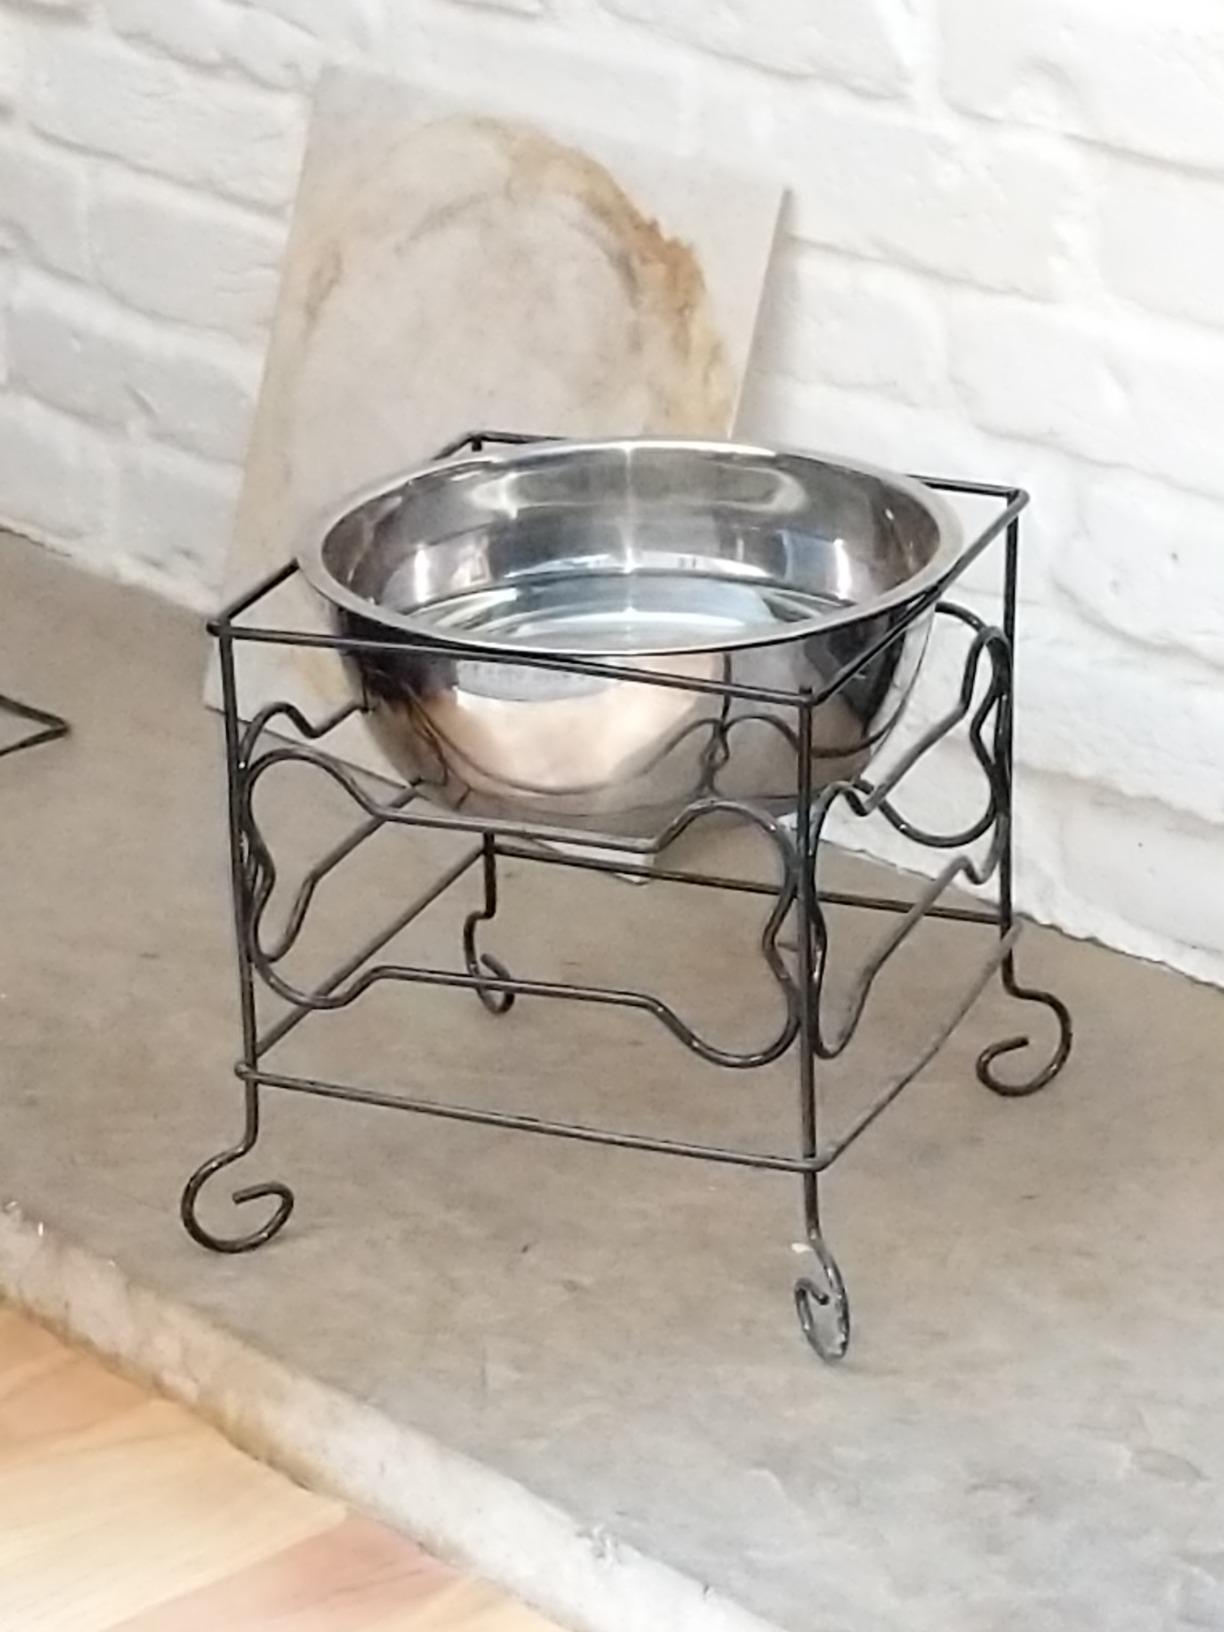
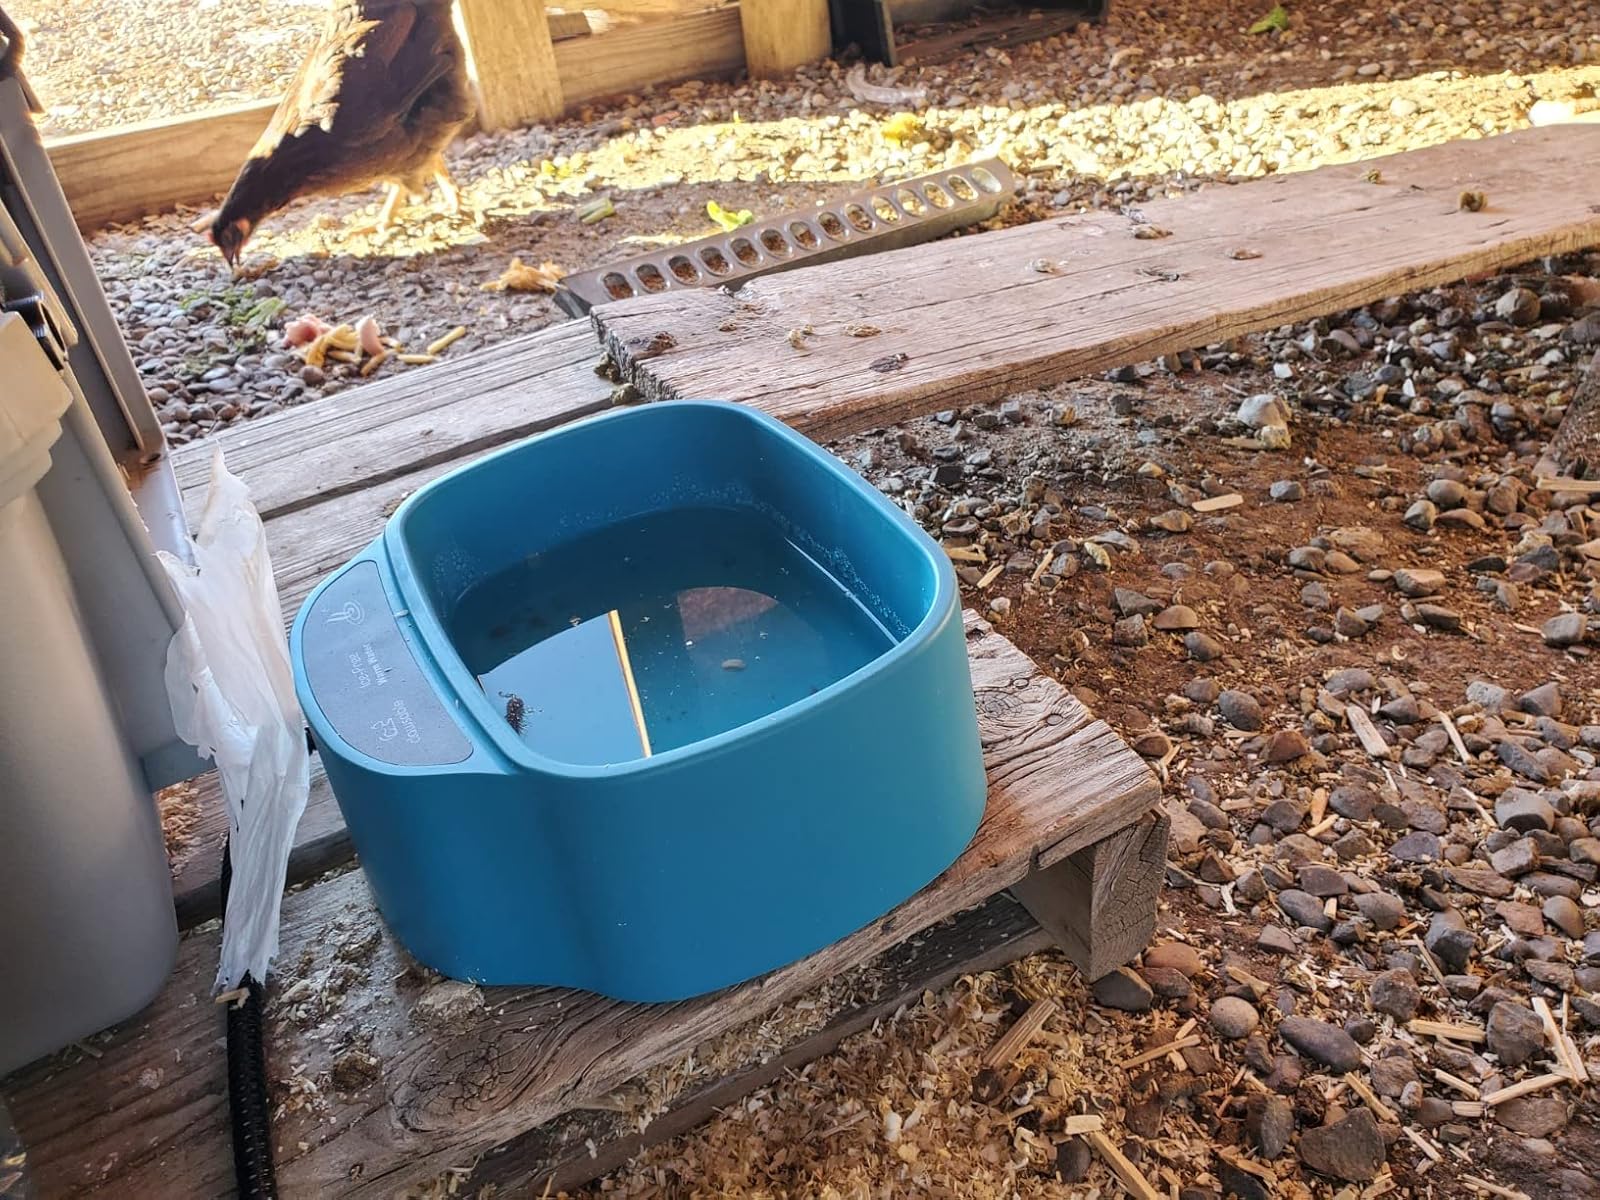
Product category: items_bowl
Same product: no